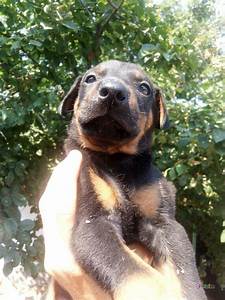
Label: cane